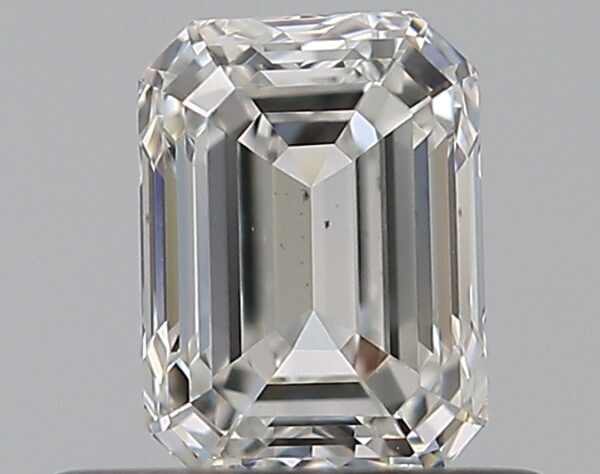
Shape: emerald
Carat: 0.5
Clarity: VS2
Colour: F
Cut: EX
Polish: VG
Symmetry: EX
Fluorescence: N
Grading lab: GIA
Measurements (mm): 5.14 x 3.77 x 2.57